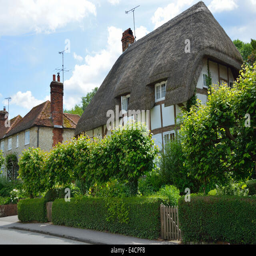
thatched black and white country cottage in the village